South Australian Science Council

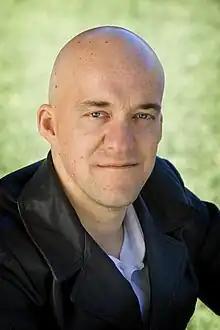
Barry Brook, former council member

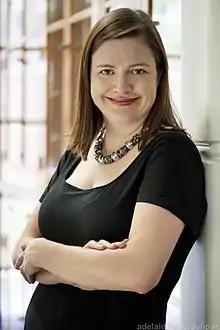
Tanya Monro, former Council member

Members of the council are recommended by the Chief Scientist then approved by the Minister for Science and Information Economy. As of October 2016, membership of the council includes: